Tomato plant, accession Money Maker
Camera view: bottom (45 deg); turntable rotation: 240 degrees
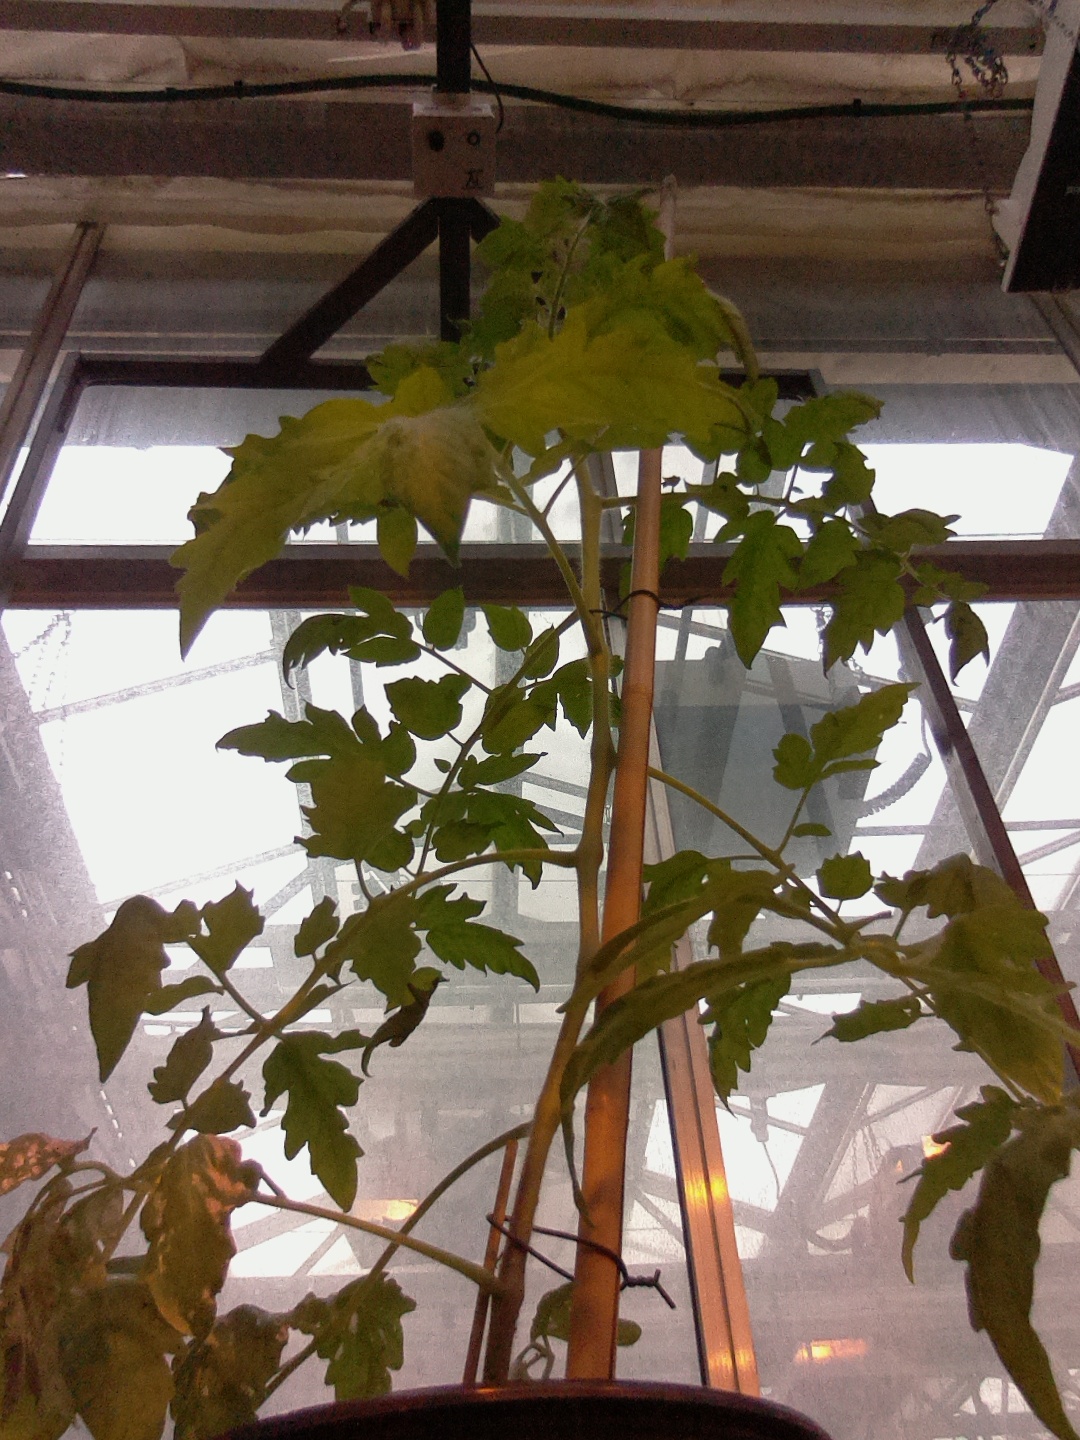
BBCH growth stage 60: First flowers open